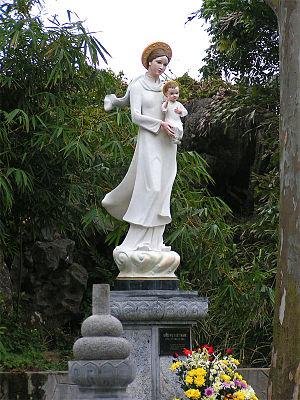
La cathédrale Notre-Dame-Reine-du-Rosaire de Phat Diem est le plus grand ensemble architectural catholique du Viêtnam. Elle a été construite par le Père Six à la fin du XIXᵉ siècle et est située dans le district de Kim Son, à 30 kilomètres de Ninh Binh. Elle dépend du diocèse de Phát Diêm.